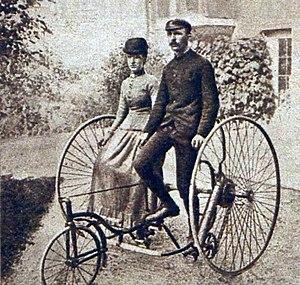
'Le sociable', ancêtre du tandem, vers 1870.
Un tandem est une bicyclette à deux places, situées l'une derrière l'autre.